Radiofrequency Echographic Multi Spectrometry

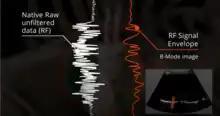
B-Mode image and corresponding raw ultrasound signal.

Traditionally, ultrasound B-Mode imaging has been designed for allowing a visual evaluation of human organs and their features by clinicians; however, this implies that the huge quantity of information carried by ultrasound signals is processed and significantly reduced for visualization purposes. REMS technology instead analyses the raw, unfiltered ultrasound signals by comparing their spectral representation with the spectral models stored in a proprietary database which has been previously obtained from healthy and osteoporotic patients; these models are specific and vary with sex, age, BMI and skeletal site. The comparison allows the BMD estimation of the patient as well as a both fast and reliable diagnostic classification, compliant to the recommendations and diagnostic criteria defined by the World Health Organization.